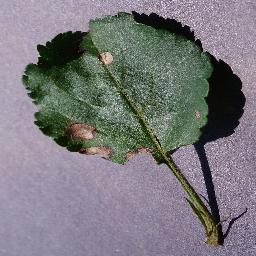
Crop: apple
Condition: black_rot